Tarfaya Basin

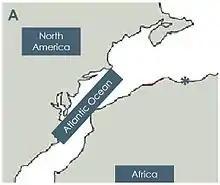

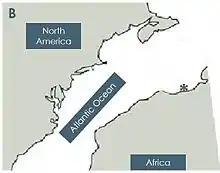
In Figure B, seafloor spreading resulted in the formation of the Atlantic Ocean.

The dimensions of the graben and half-graben basins range from 20–30 km in width, east to west and 50–100 km in length, north to south. Initial infilling of the basins began via transport of sediment from continental stream and river basins concurrently with the rifting during the Late Triassic as rivers transported red-brown sediment, characteristic of the geologic period. Up to 5,000 meters of these red-brown sediment beds were deposited through the Late Triassic.